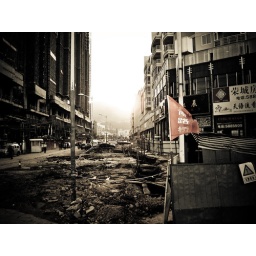
Lucky snapshot taken from the window of a bus in Kunming, China.